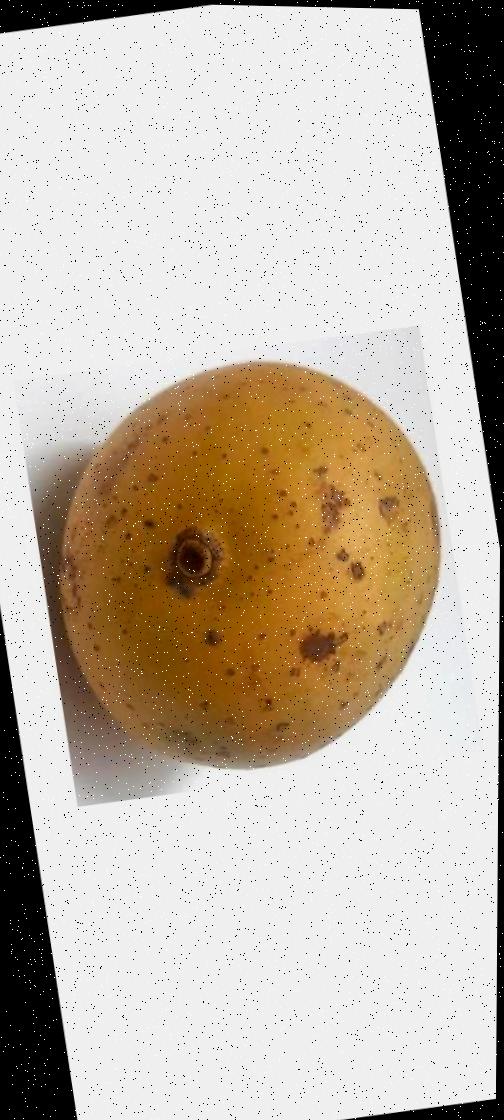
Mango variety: Gourmoti